Yuen Long District

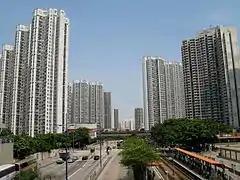
Tin Shui Wai New Town

Yuen Long District contains the largest alluvial plain in Hong Kong, the Yuen Long-Kam Tin plain. With an area of 144 km (56 square miles), the district covers many traditional villages including Ping Shan Heung, Ha Tsuen Heung, Kam Tin Heung, Fung Kat Heung, Pat Heung, San Tin Heung and Shap Pat Heung, as well as Yuen Long Town and Tin Shui Wai.